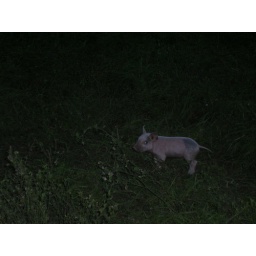
LIttle pigs playing in the field as evening approaches.